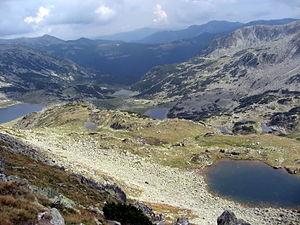
Le Parc national des monts Retezat, est situé dans le massif montagneux homonyme, au centre-ouest du pays, dans le județ de Hunedoara. En 1979 l'UNESCO a inscrit le parc dans le réseau international des réserves de biosphère.
Les Alpes de Transylvanie ou Carpates méridionales sont un groupe de montagnes qui se trouvent entre le centre et le sud de la Roumanie. C’est la partie des Carpates qui se trouve entre la rivière Prahova à l’est, et les rivières Timiș et Cerna à l’ouest. On trouve parfois le nom d’Alpes transylvaines, et on y inclut parfois par commodité de langage, des massifs voisins à l’est et à l’ouest.